2010 NRL Grand Final

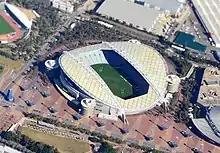
ANZ Stadium, where the match was played

St. George Illawarra qualified for the Grand Final having defeated the Manly-Warringah Sea Eagles and the Wests Tigers in the finals series. The club had finished the regular season as minor premiers for the second consecutive season. St. George Illawarra suffered a poor record in finals matches, having been knocked out of the finals series in straight sets in 2009, and having qualified for a Grand Final only once (in 1999, their first year as a joint venture) in eight finals appearances since the joint venture came into existence. It had been 31 years since the St. George Dragons side of the joint venture last won a premiership, while the Illawarra Steelers club had never won a premiership or qualified for a Grand Final.